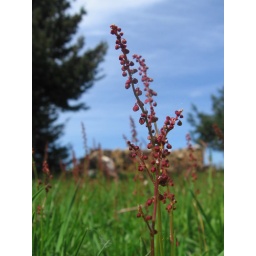
I love this tiny flower. I love around and seeing the orange and red clouds in all the unmowed lawns.